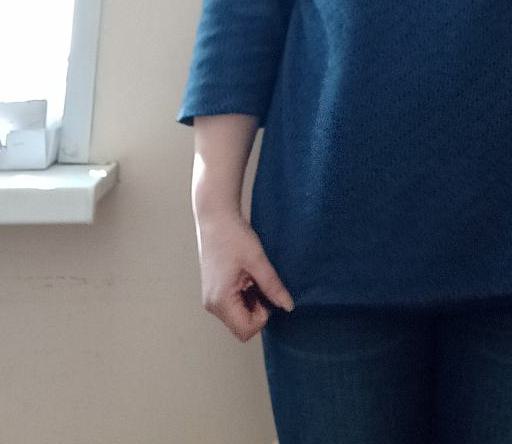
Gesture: no_gesture